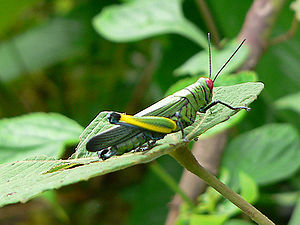
Græshopper / Systematik og udbredelse
Eupropacris coerulea, en afrikansk markgræshoppe
Græshopper er en gruppe af insekter med over 20.000 arter. De har karakteristiske kraftige bagben som de kan bruge til at springe med. Gruppen kaldes også Græshopper og fårekyllinger, samt retvingede insekter. Græshopper har et forholdsvis stort hoved. Munddelene er nedadrettede og bidende. Det første brystleds rygplade er karakteristisk sadelformet. Forvingerne er smalle og skindagtige, mens bagvingerne er brede og klare. Græshopper kan ofte frembringe lyde ved at gnide kitindele mod hinanden eller ved at banke i underlaget. Et høreorgan kan findes på det første par bens skinneben eller på bagkroppens første led.